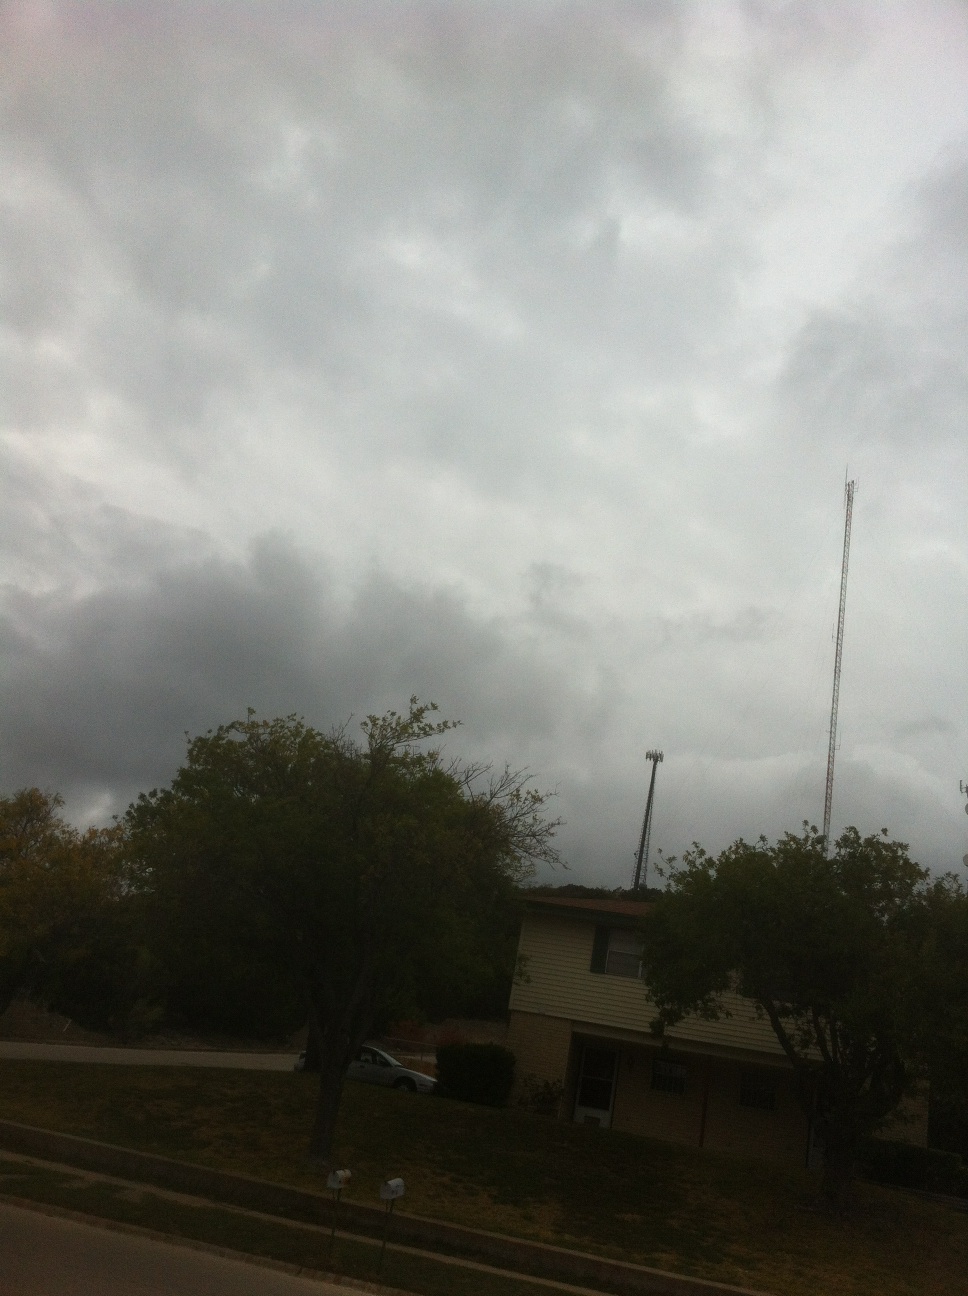Question: Does it look like it could rain, the way the clouds look in the sky?
Answer: yes